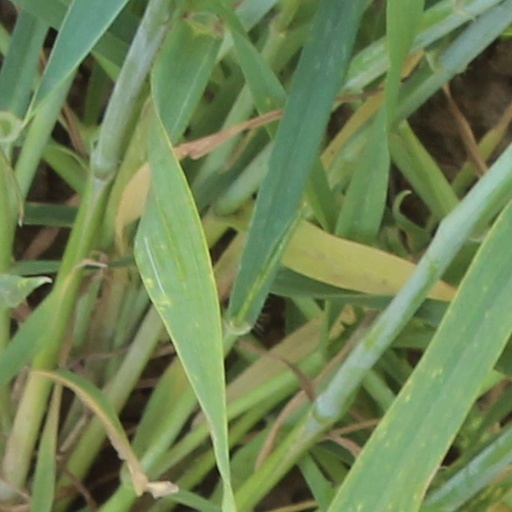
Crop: wheat